Erinyes

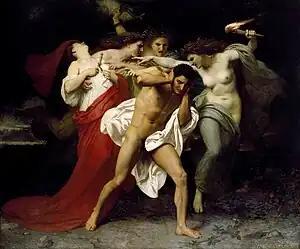
"The Remorse of Orestes", where he is surrounded by the Erinyes, by William-Adolphe Bouguereau, 1862

Myth fragments dealing with the Erinyes are found among the earliest extant records of ancient Greek culture. The Erinyes are featured prominently in the myth of Orestes, which recurs frequently throughout many works of ancient Greek literature.